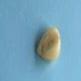
Maize quality: Good